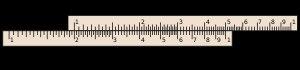
La règle à calcul est un instrument mécanique qui permet le calcul analogique et sert à effectuer facilement des opérations arithmétiques de multiplication et de division par simple déplacement longitudinal d’un coulisseau gradué. Elle utilise pour cela la propriété des fonctions logarithmes qui transforment un produit en somme et une division en différence. Elle permet également la réalisation d'opérations plus complexes, telles que la détermination de racines carrées, de cubiques, des calculs logarithmiques ou trigonométriques.